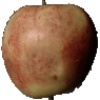
Label: Apple Red 3